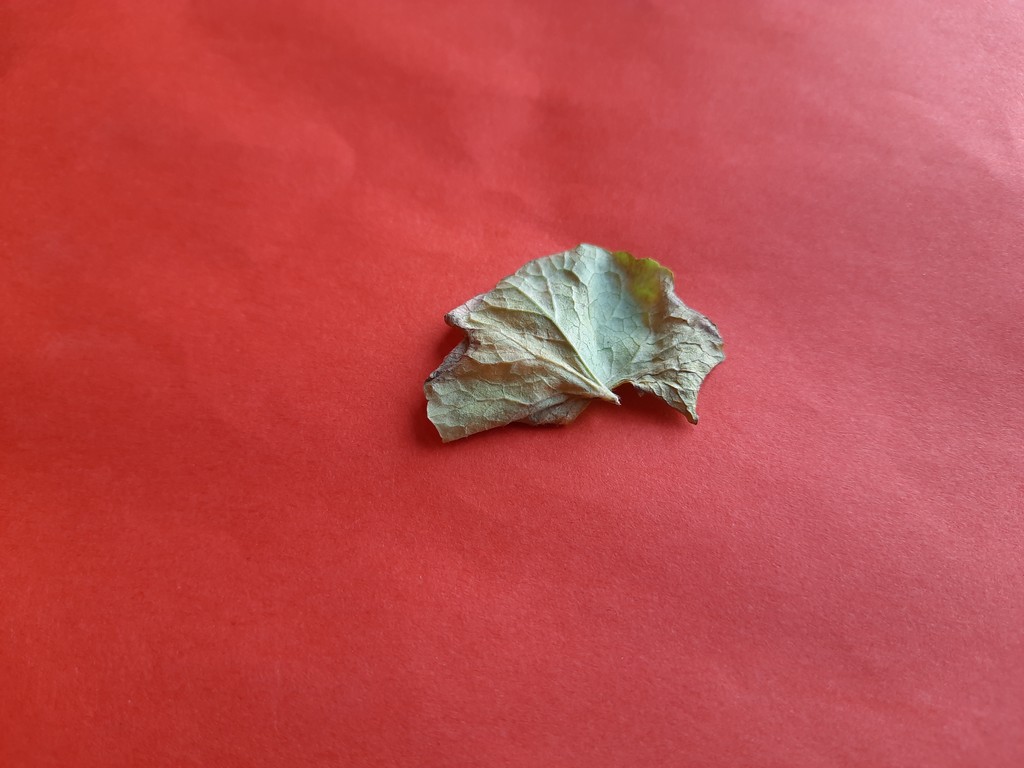
Label: Dried